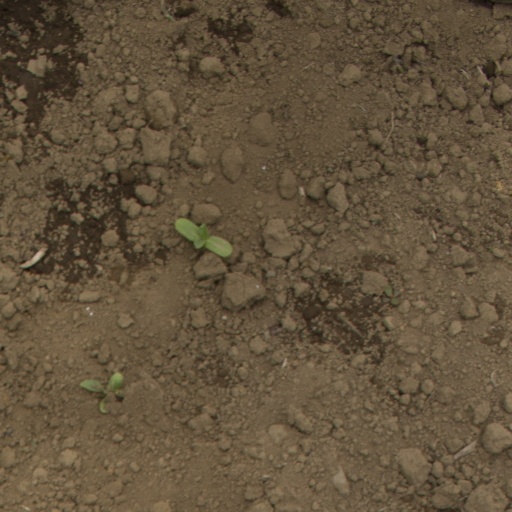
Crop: Jerusalem artichoke